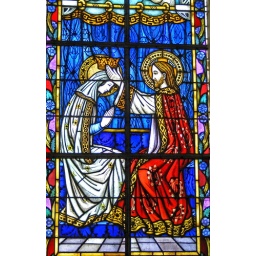
beautiful stained glass window in a Cherbourg church